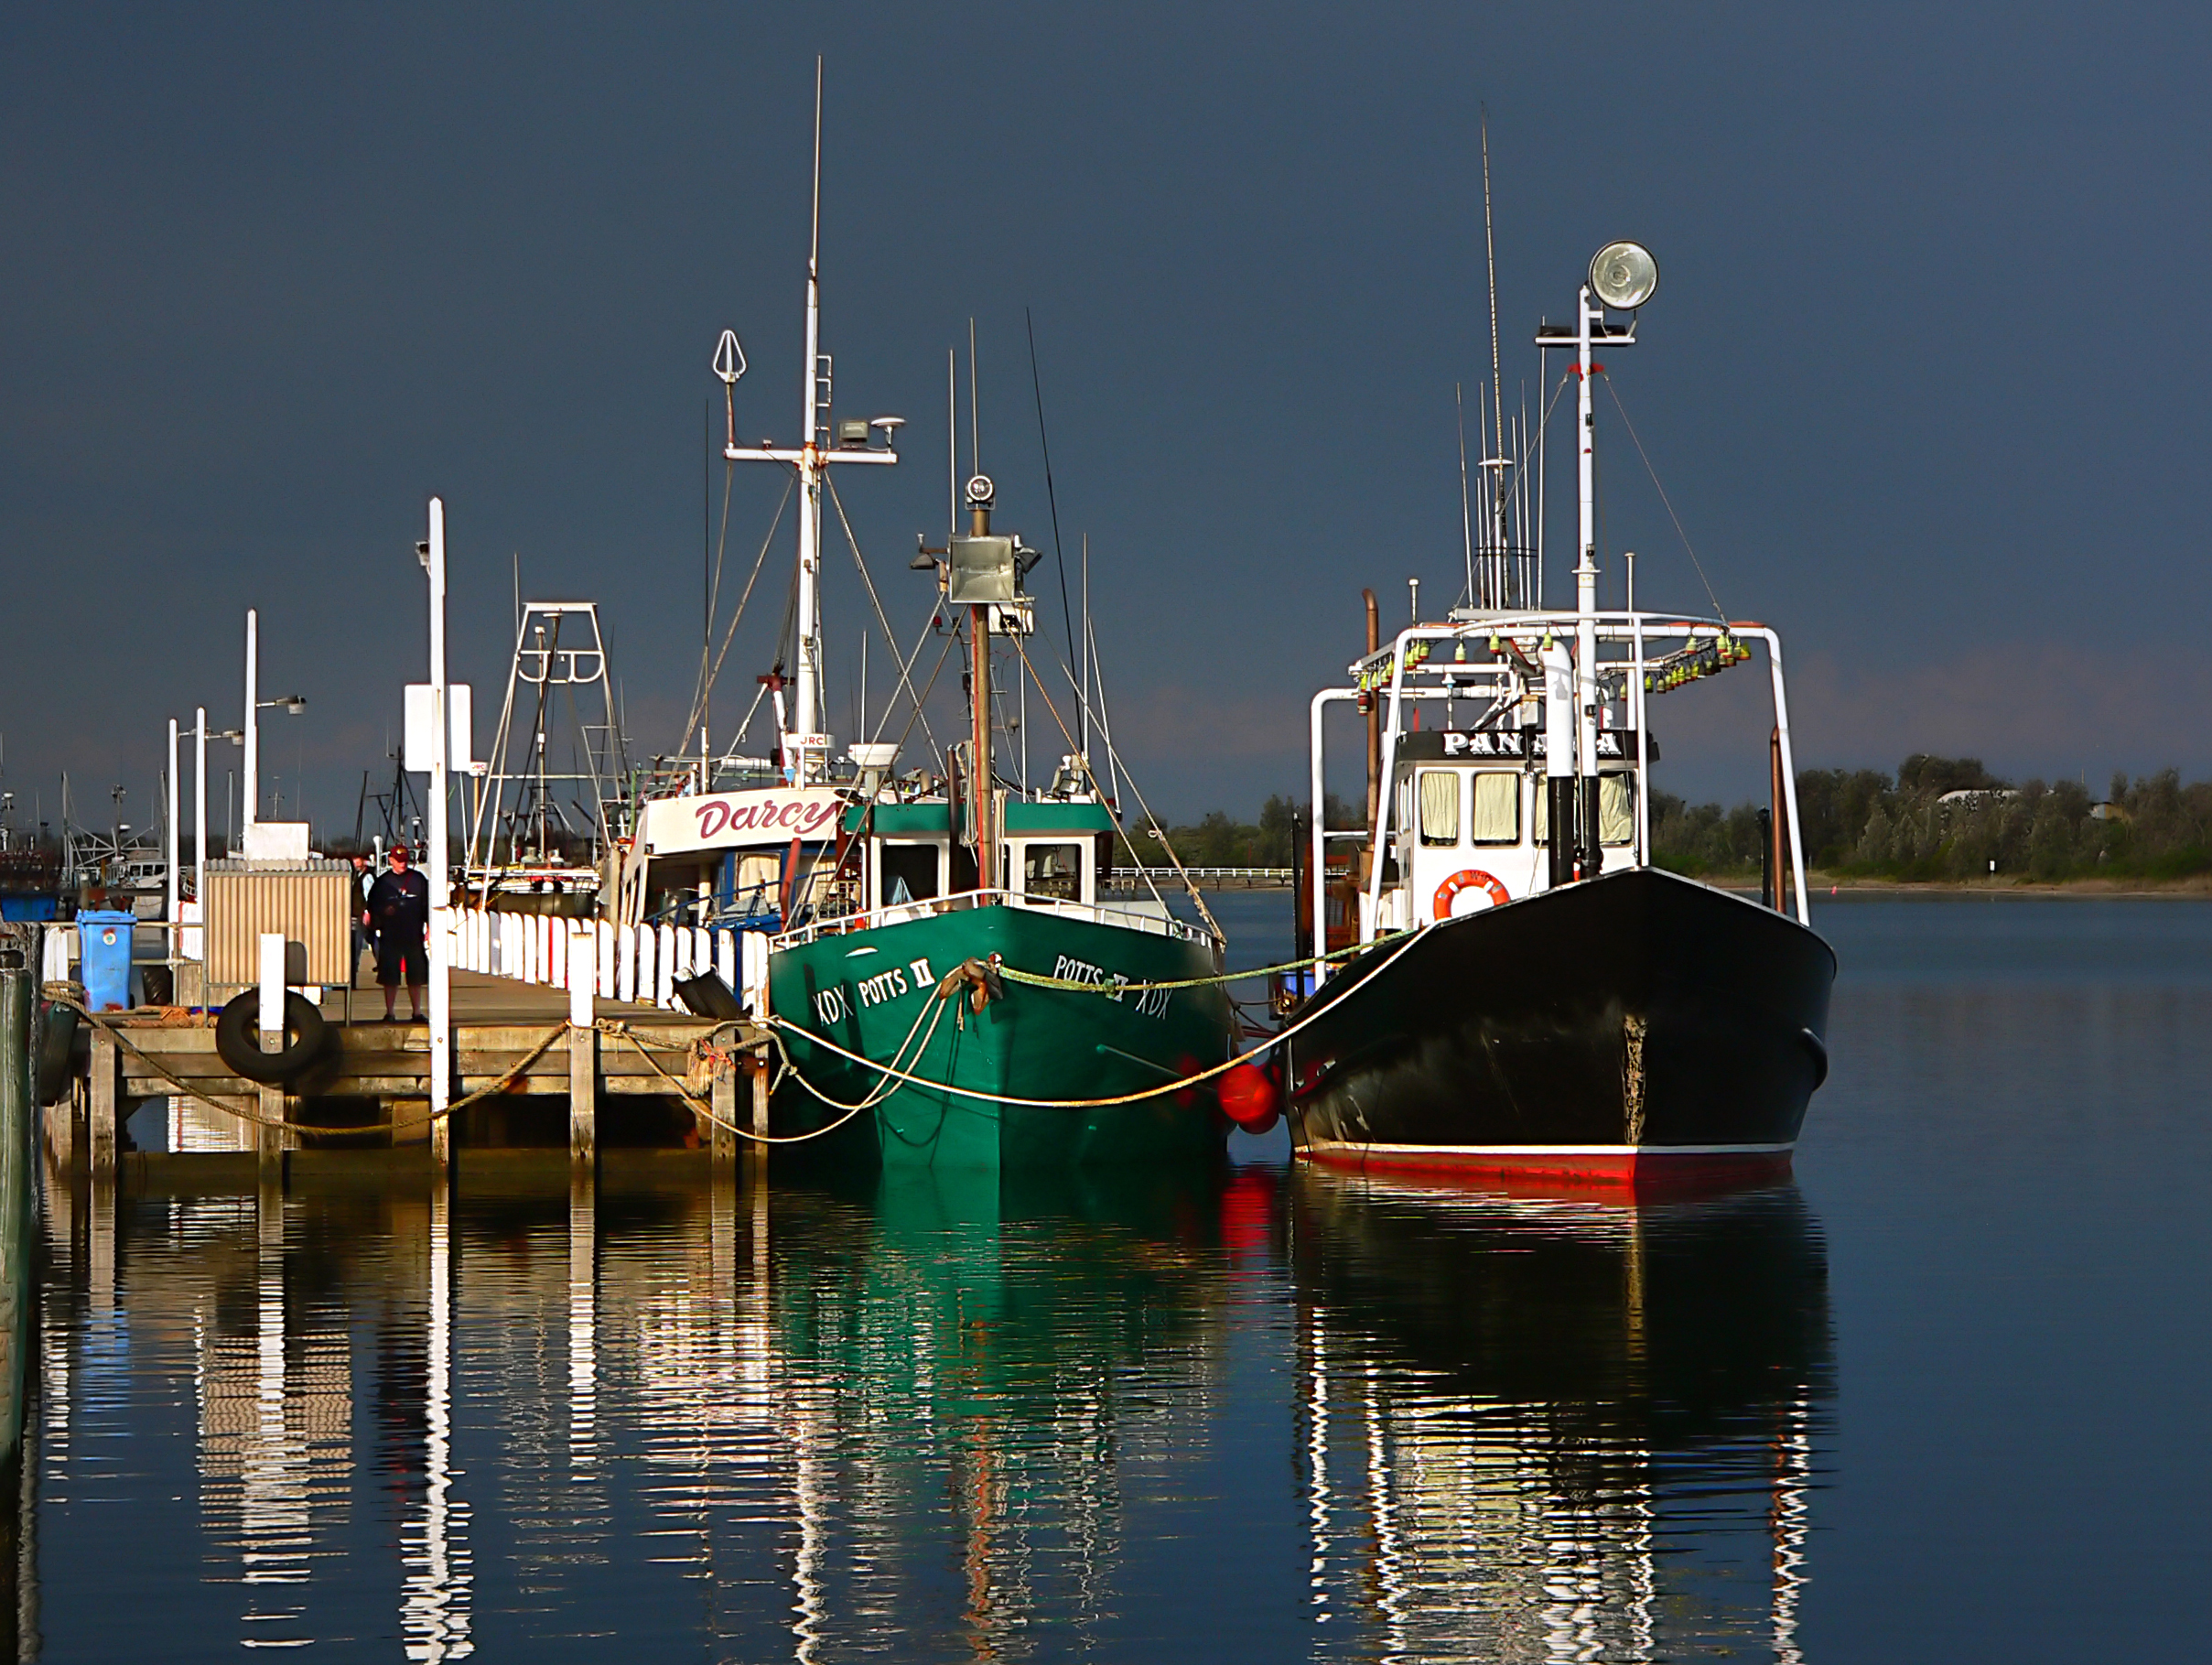
sea, water, dock, boat, reflection, vehicle, sailing, bay, harbor, marina, port, waterway, boats, ships, channel, tugboat, ropes, watercraft, bows, bouys, hulls, clets, fishing vessel, freight transport